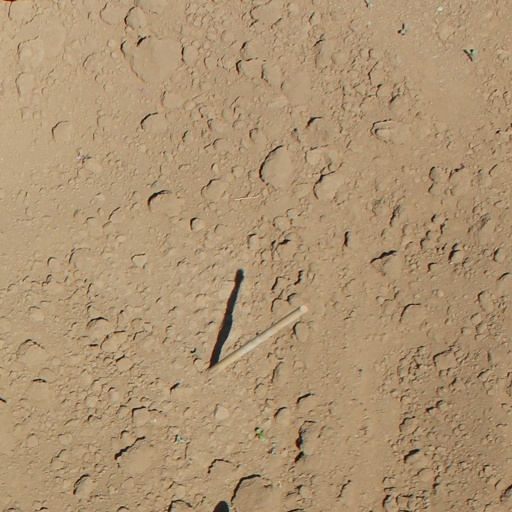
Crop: soybean